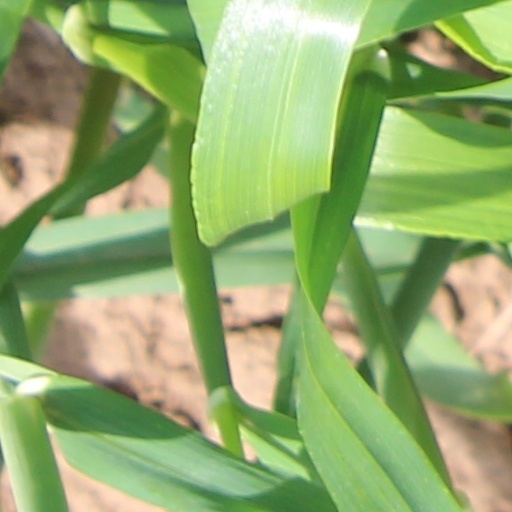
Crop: wheat